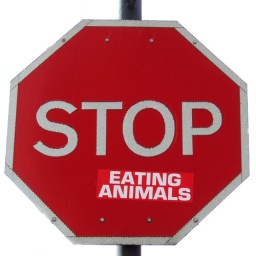
A wonderful sign in Manchester, on the edge of the Northern Quarter walking down towards Shutehill, before the tram crossing.